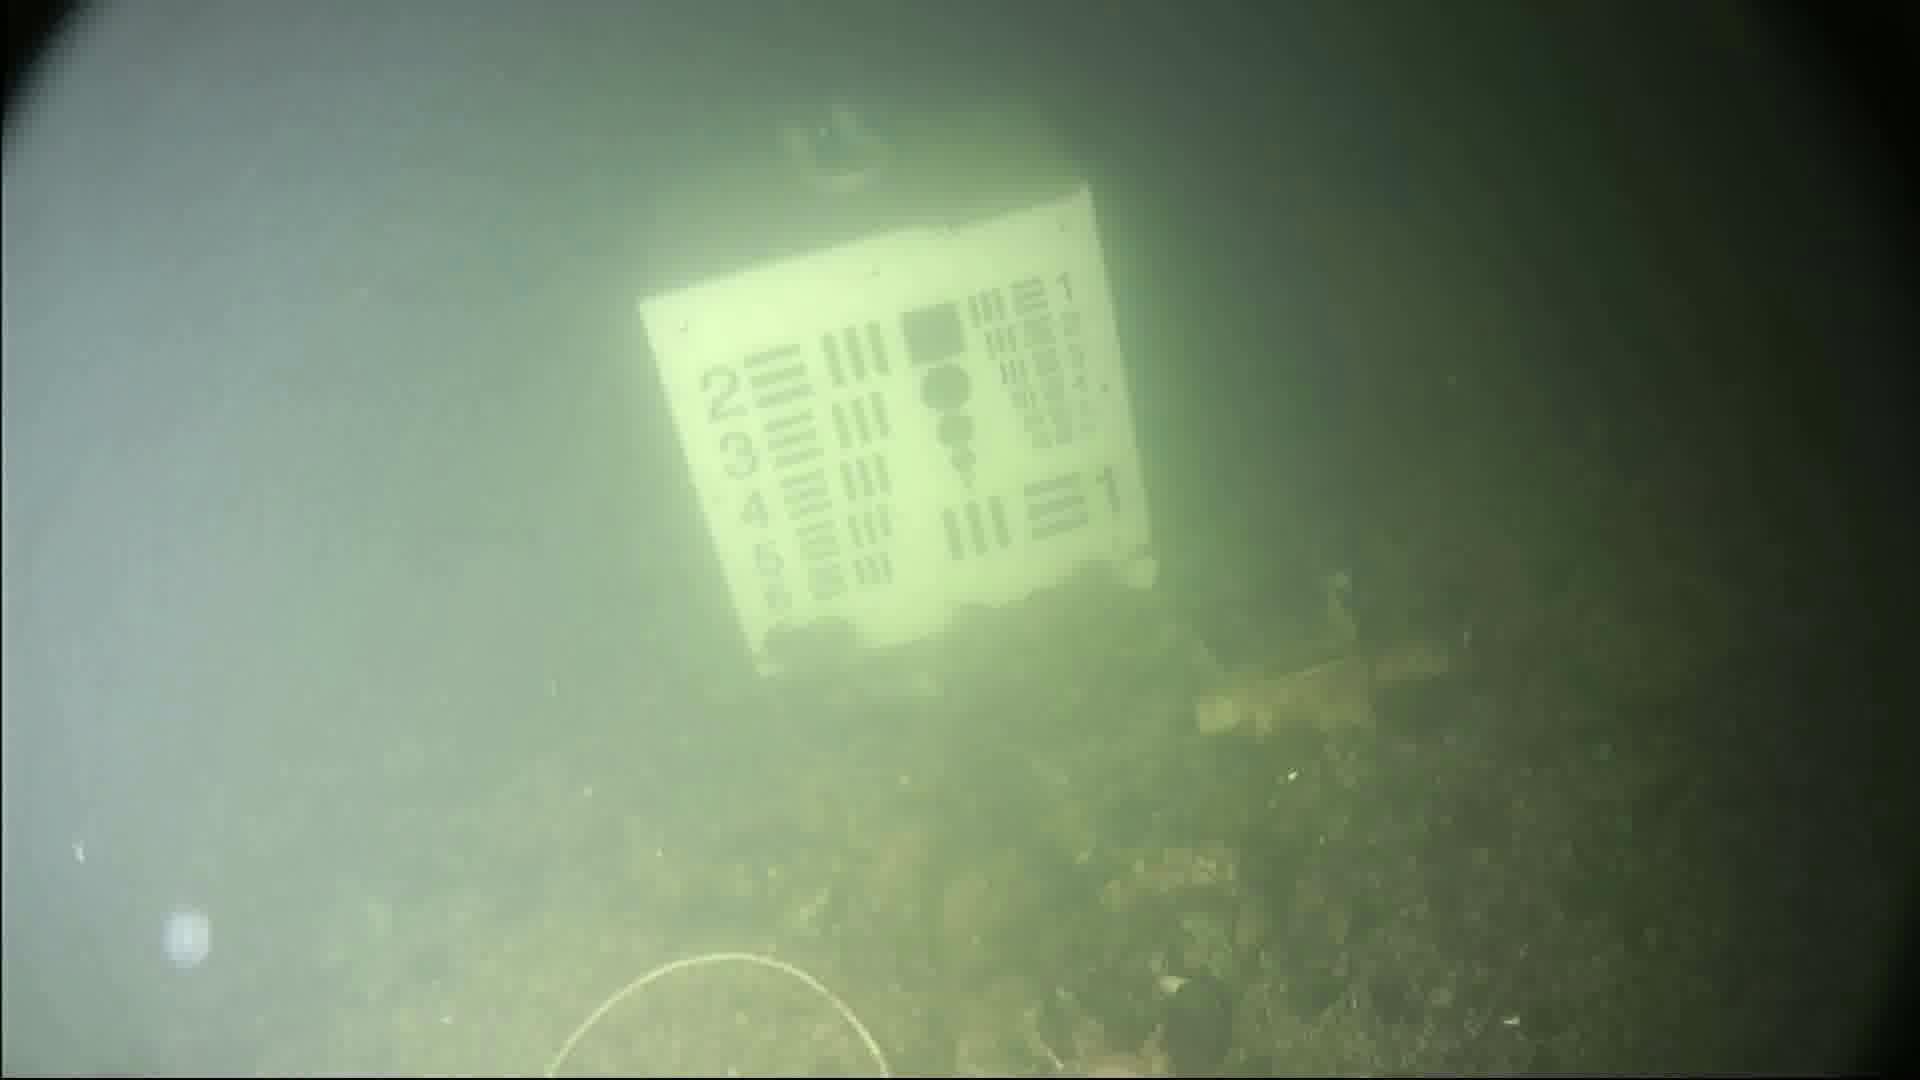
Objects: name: crab
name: jellyfish